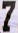
Number: 7